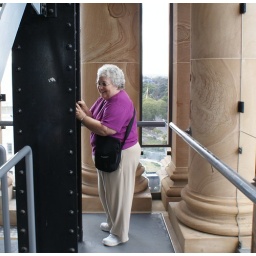
Judy up in clock tower on Brisbane AU City Hall 10/09/2009